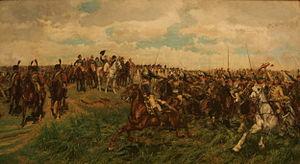
Adolphe Alexandre Lesrel est un artiste-peintre français né le 19 mai 1839 à Genêts, mort le 25 février 1929 à Genêts.